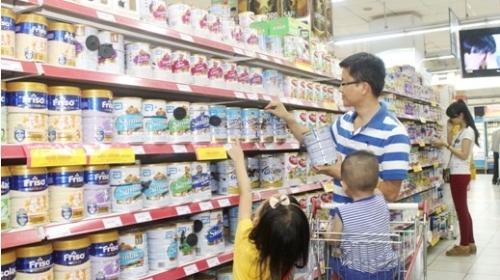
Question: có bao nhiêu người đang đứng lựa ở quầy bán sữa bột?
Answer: có hai người đang đứng lựa ở quầy bán sữa